Ghost town

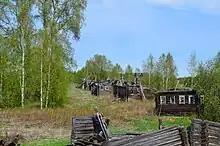
The forest occupies the territory of the village of , deserted by urbanization. Arkhangelsk Oblast, Russia

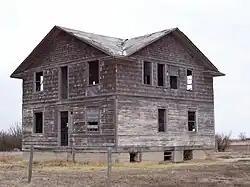
Robsart Hospital, one of many abandoned buildings in Robsart, Saskatchewan

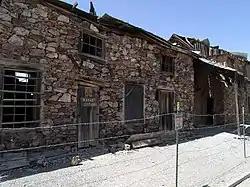
1884 assay office in Vulture City, Arizona, a gold mining town

Urbanization – the migration of a country's rural population into the cities – has left many European towns and villages deserted. An increasing number of settlements in Bulgaria are becoming ghost towns for this reason; at the time of the 2011 census, the country had 181 uninhabited settlements. In Hungary, dozens of villages are also threatened with abandonment. The first village officially declared as "dead" was in the late 1970s, but later it was repopulated as an eco-village. Some other depopulated villages were successfully saved as small rural resorts, such as Kán, Tornakápolna, Szanticska, Gorica, and Révfalu.